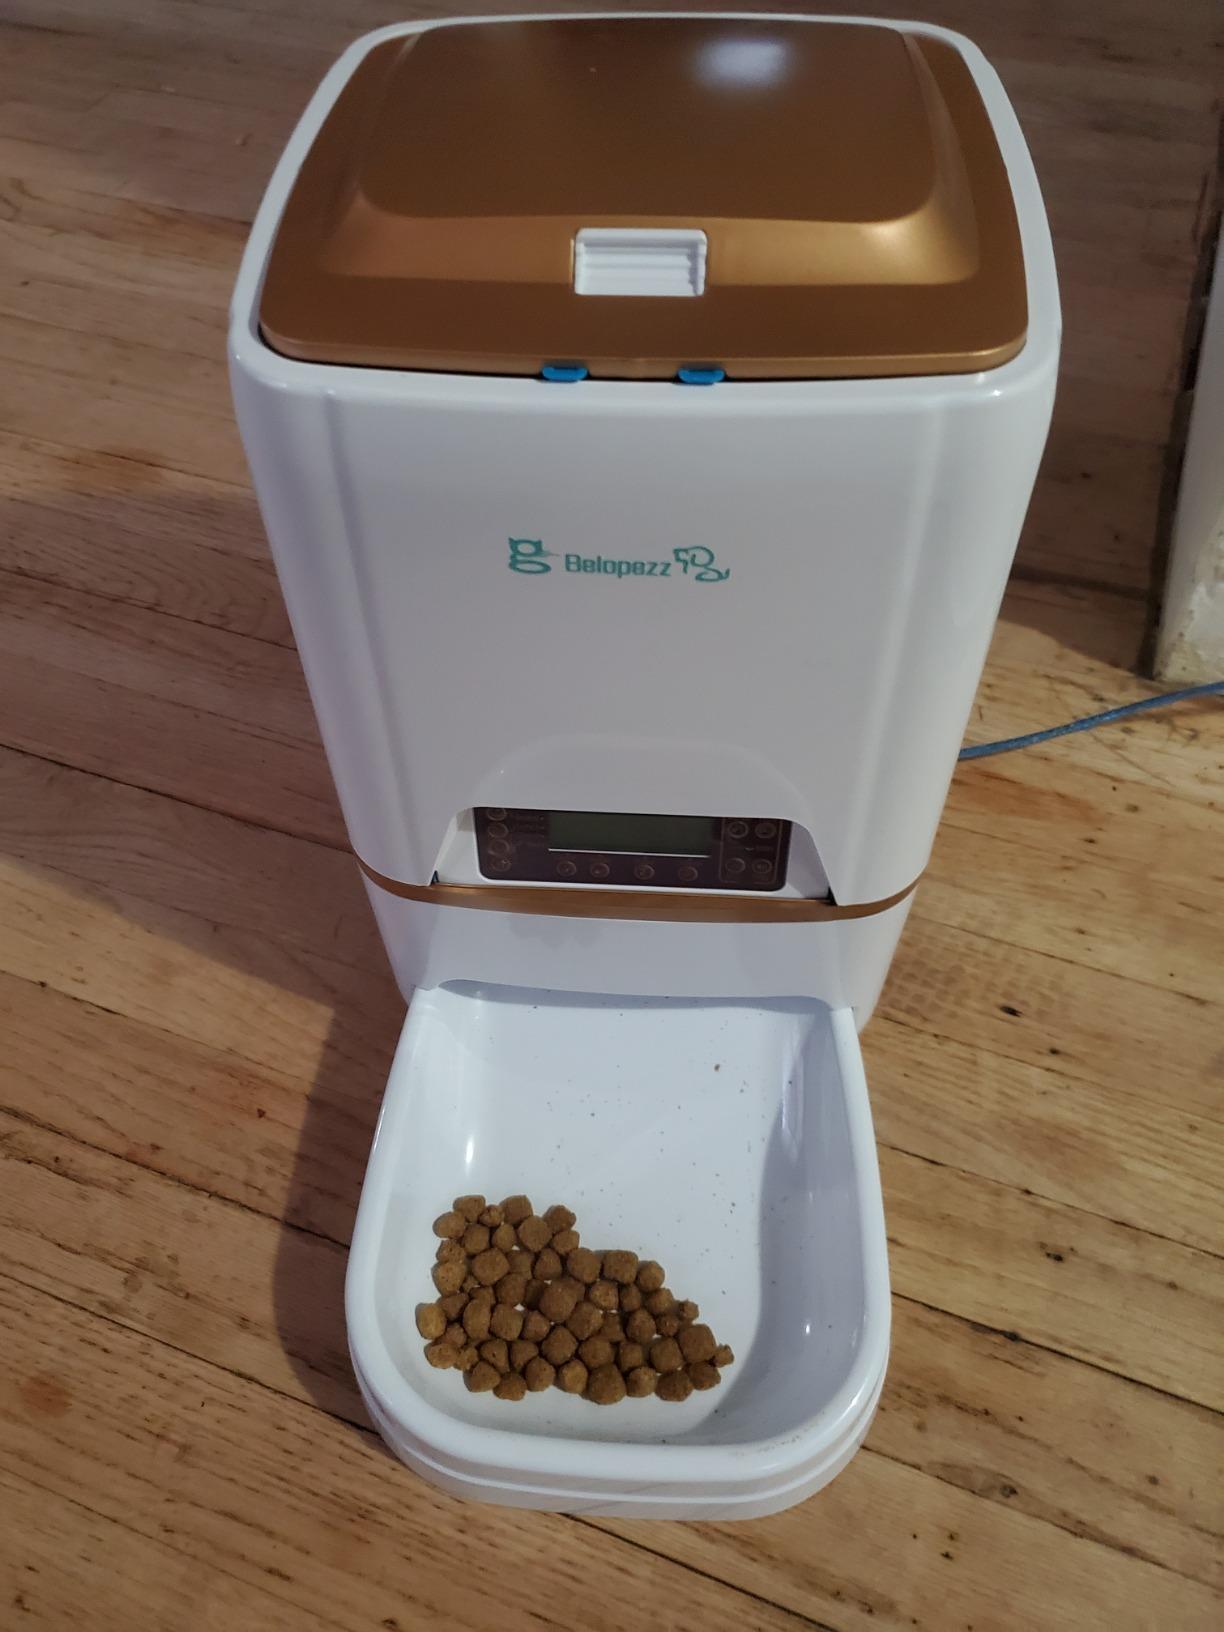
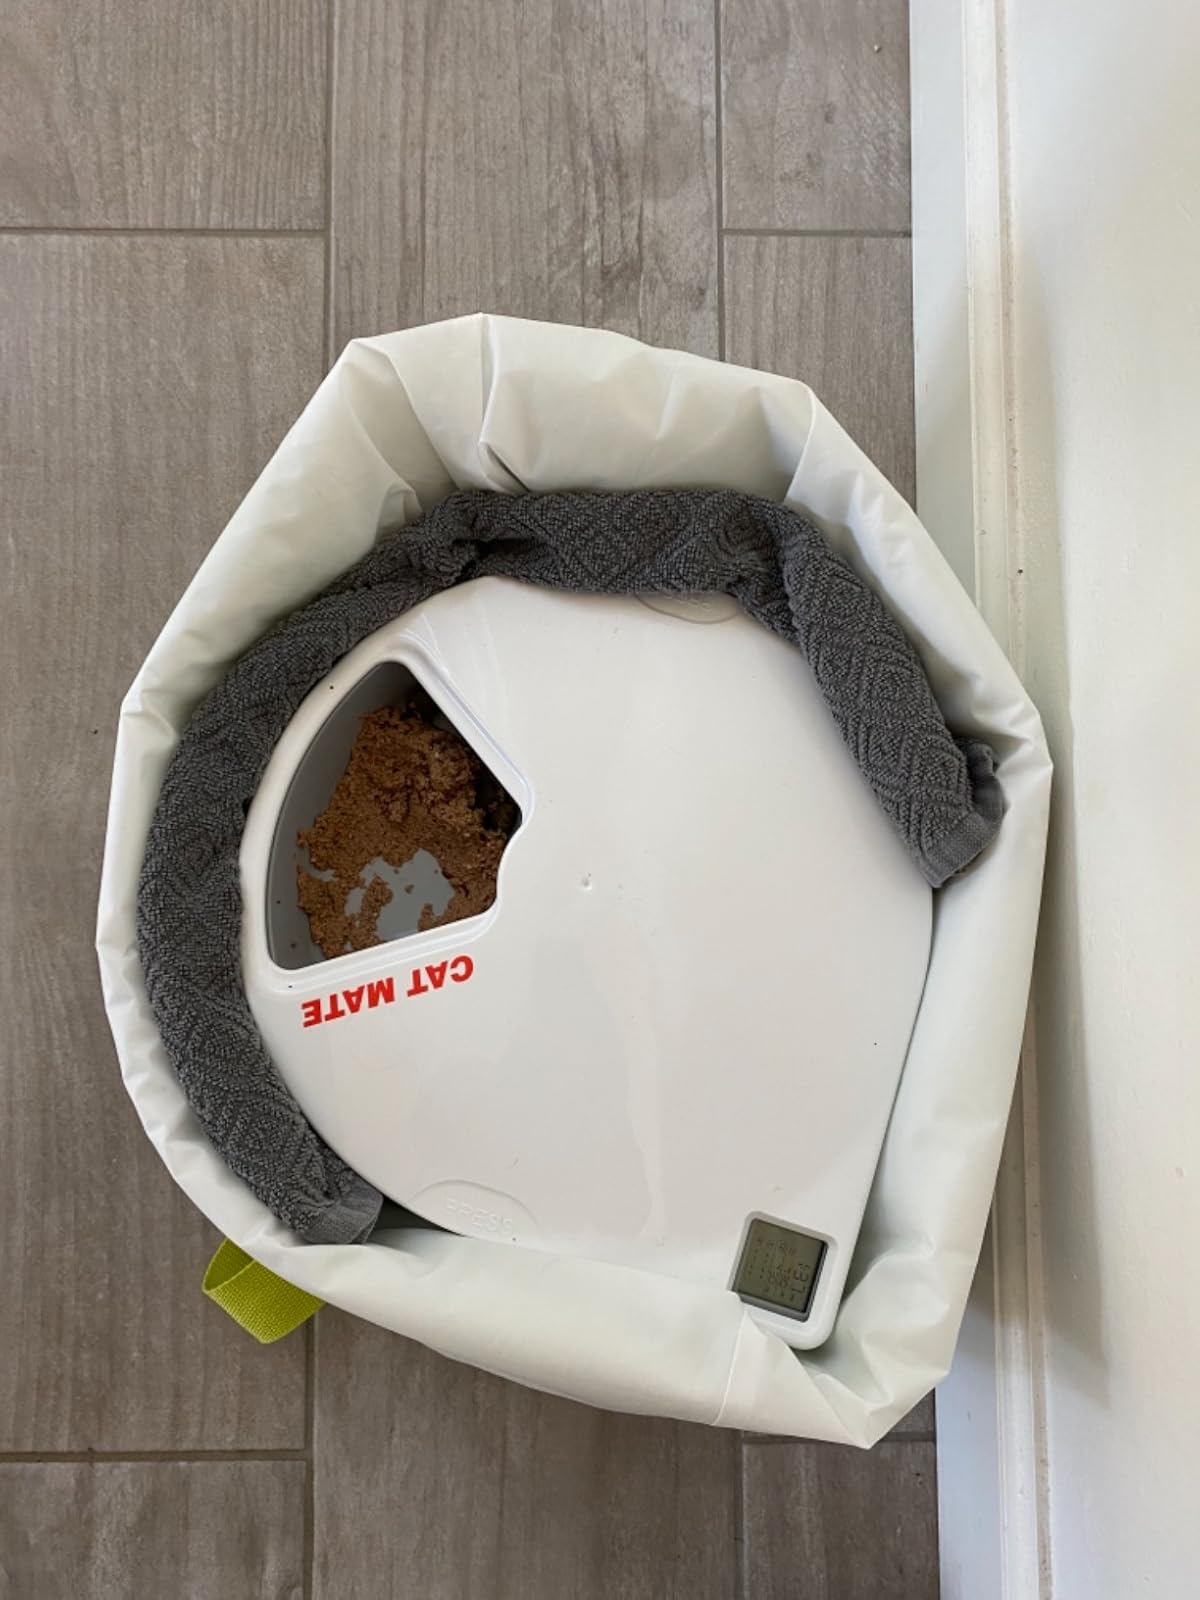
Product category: items_feeder
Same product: no